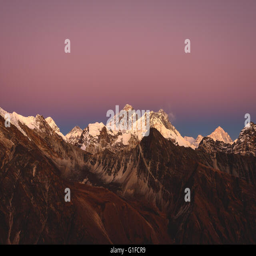
person from the summit at sunset